Gunbalanya, Northern Territory

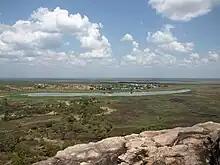
A view of Gunbalanya from nearby Injalak Hill

Gunbalanya (also spelt Kunbarlanja, and historically referred to as Oenpelli) is a town in west Arnhem Land in the Northern Territory of Australia, about east of Darwin. The main language spoken in the community is Kunwinjku (a dialect of Bininj Kunwok). At the 2021 Australian census, Gunbalanya had a population of 1,177, of largely Aboriginal Australian identity.